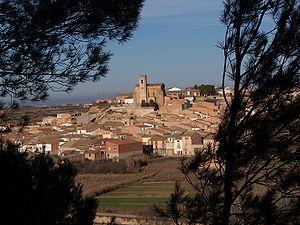
Preixana est une commune d'Espagne dans la communauté autonome de Catalogne, province de Lérida, de la comarque d'Urgell